Kea Conservation Trust

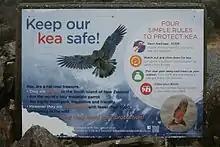
An information board located at Deaths Corner (Otira Viaduct lookout) put in place by the Kea Conservation Trust.

The Kea Conservation Trust is a New Zealand conservation non-governmental organization working to protect kea, a large alpine parrot found only in the South Island of New Zealand.